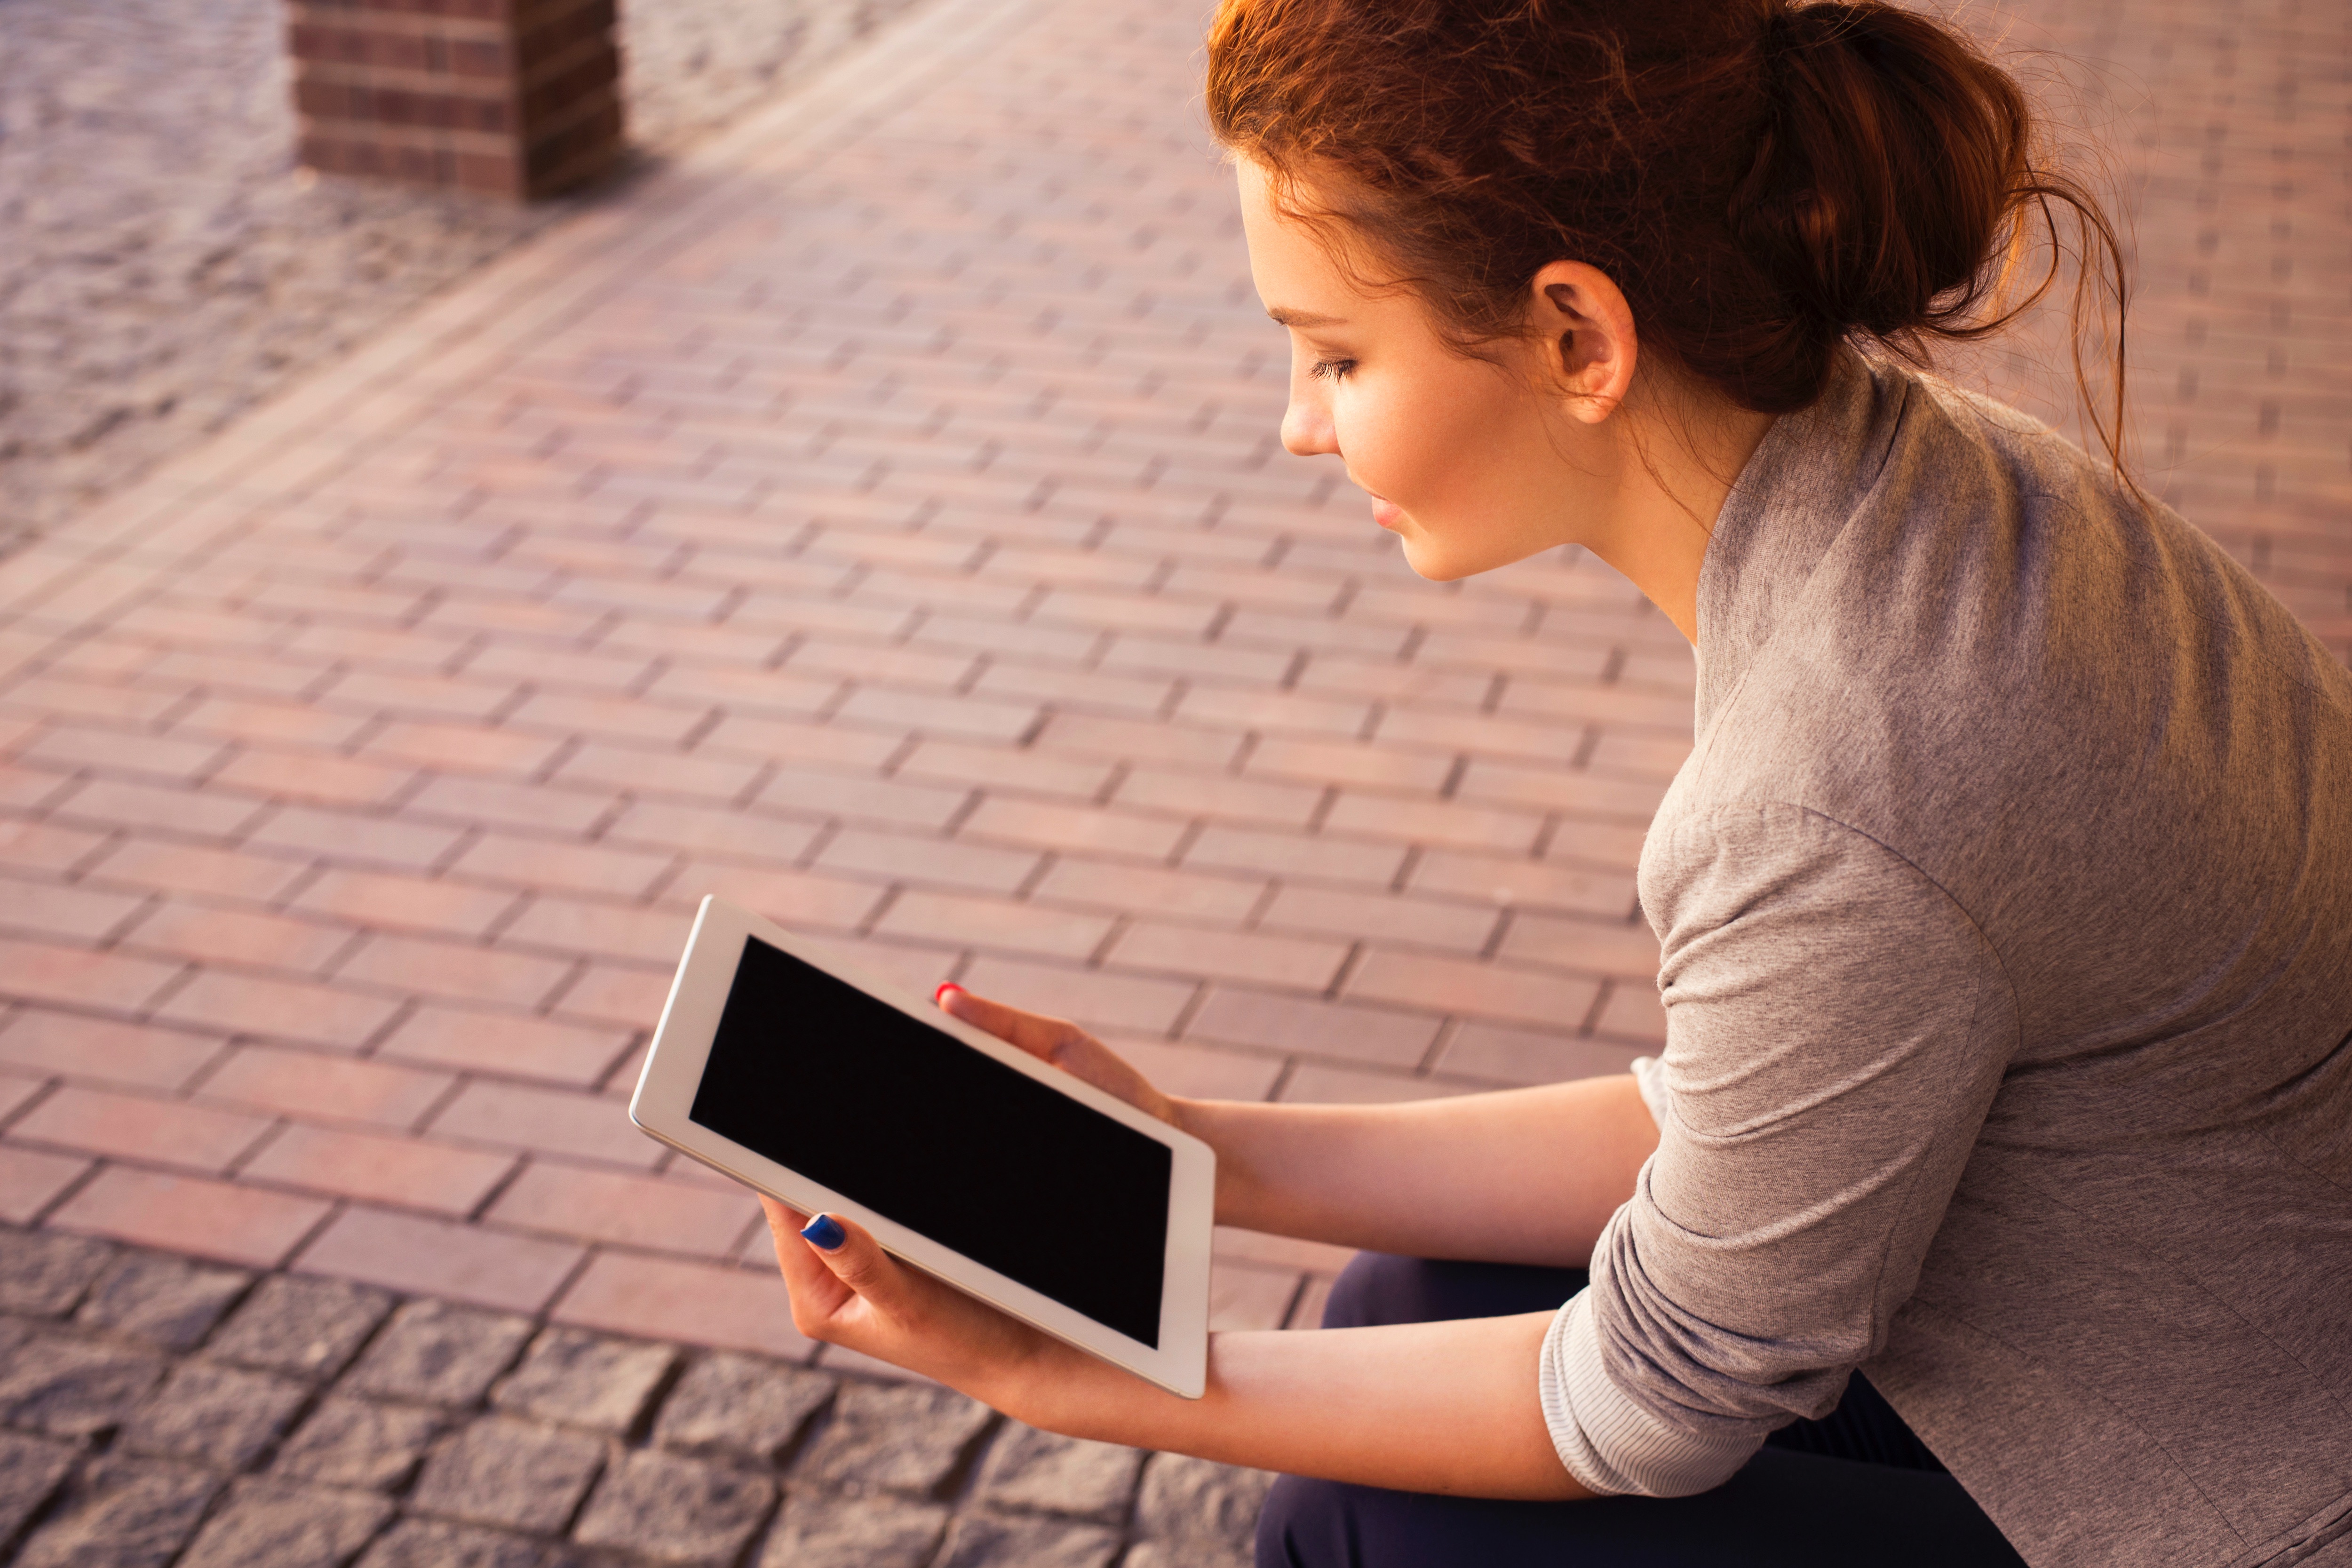
writing, person, girl, woman, ipad, tablet, sitting, conversation, sense, human positions